Maria Matilda Bingham

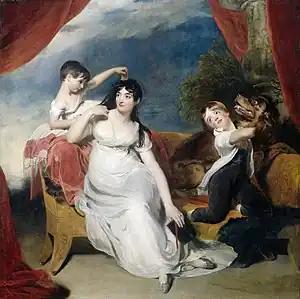
"Maria Mathilda Bingham with Two of her Children", by Thomas Lawrence, –1818, at the Rijksmuseum.

Maria Matilda, Marquise du Blaisel (1783–1849) was an American born heiress who married several prominent European aristocrats and statesmen.